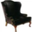
Label: chair